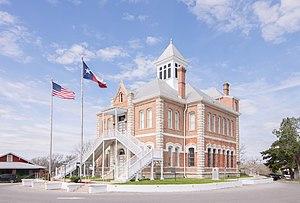
Le comté de Grimes, en anglais : Grimes County, est un comté situé dans le nord-est de l'État du Texas aux États-Unis. Le siège du comté est la ville d'Anderson. Selon le recensement de 2010, sa population est de 22 604 habitants, estimée en 2018 à 28 360 habitants.